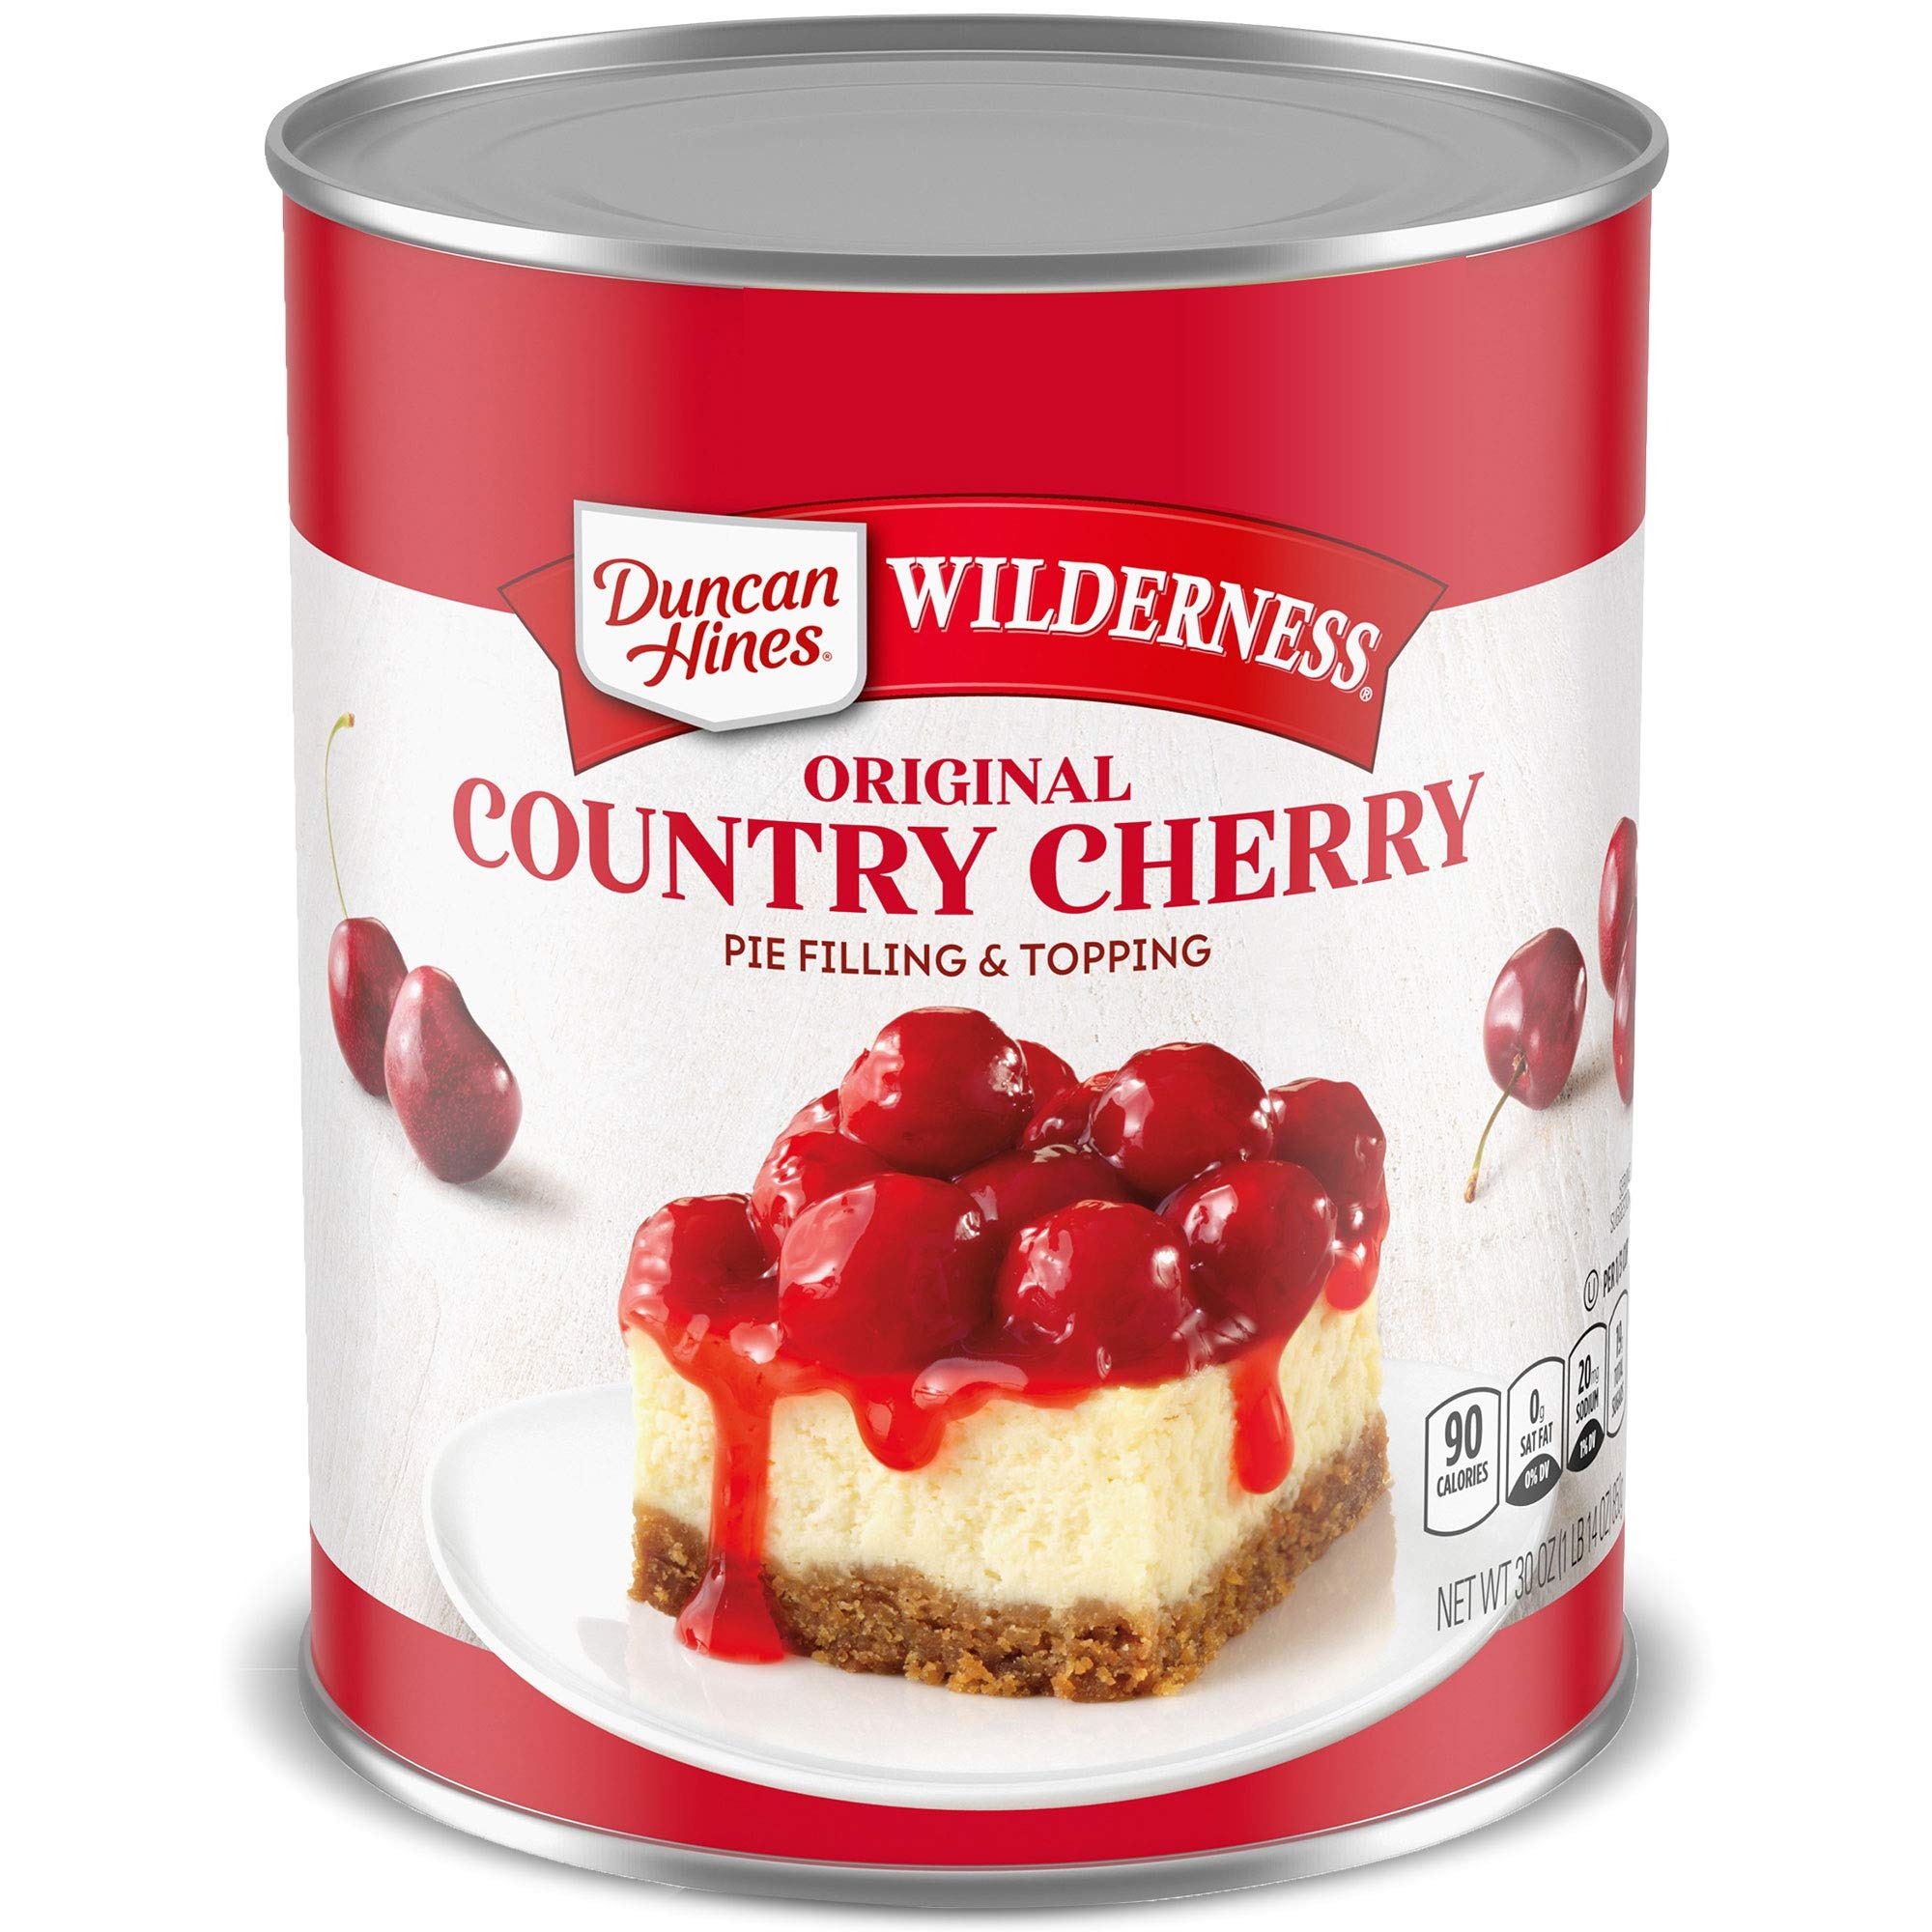
Item Name: Duncan Hines Wilderness Pie Filling & Topping, Original Country Cherry, 30 Ounce (Pack of 12)
Bullet Point 1: The perfect filling for your favorite pie
Bullet Point 2: Also makes a great topping for ice cream and other desserts
Bullet Point 3: Sweet, decadent, and delicious
Bullet Point 4: Made from the freshest fruits picked at their peak
Bullet Point 5: Delivers homemade taste and quality
Value: 360.0
Unit: ounce

Price: 10.64